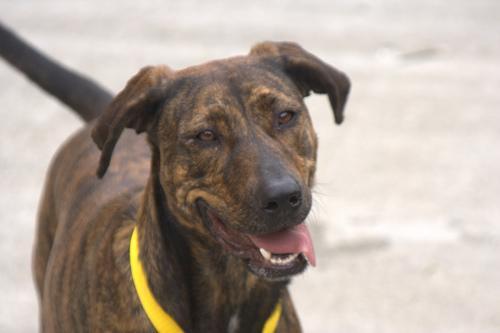
Rhodesian_ridgeback